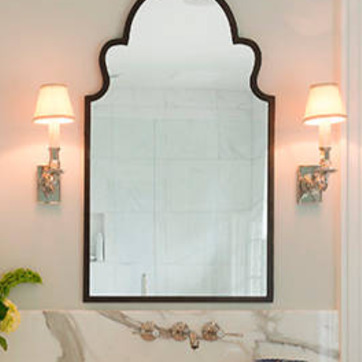
Material: mirror